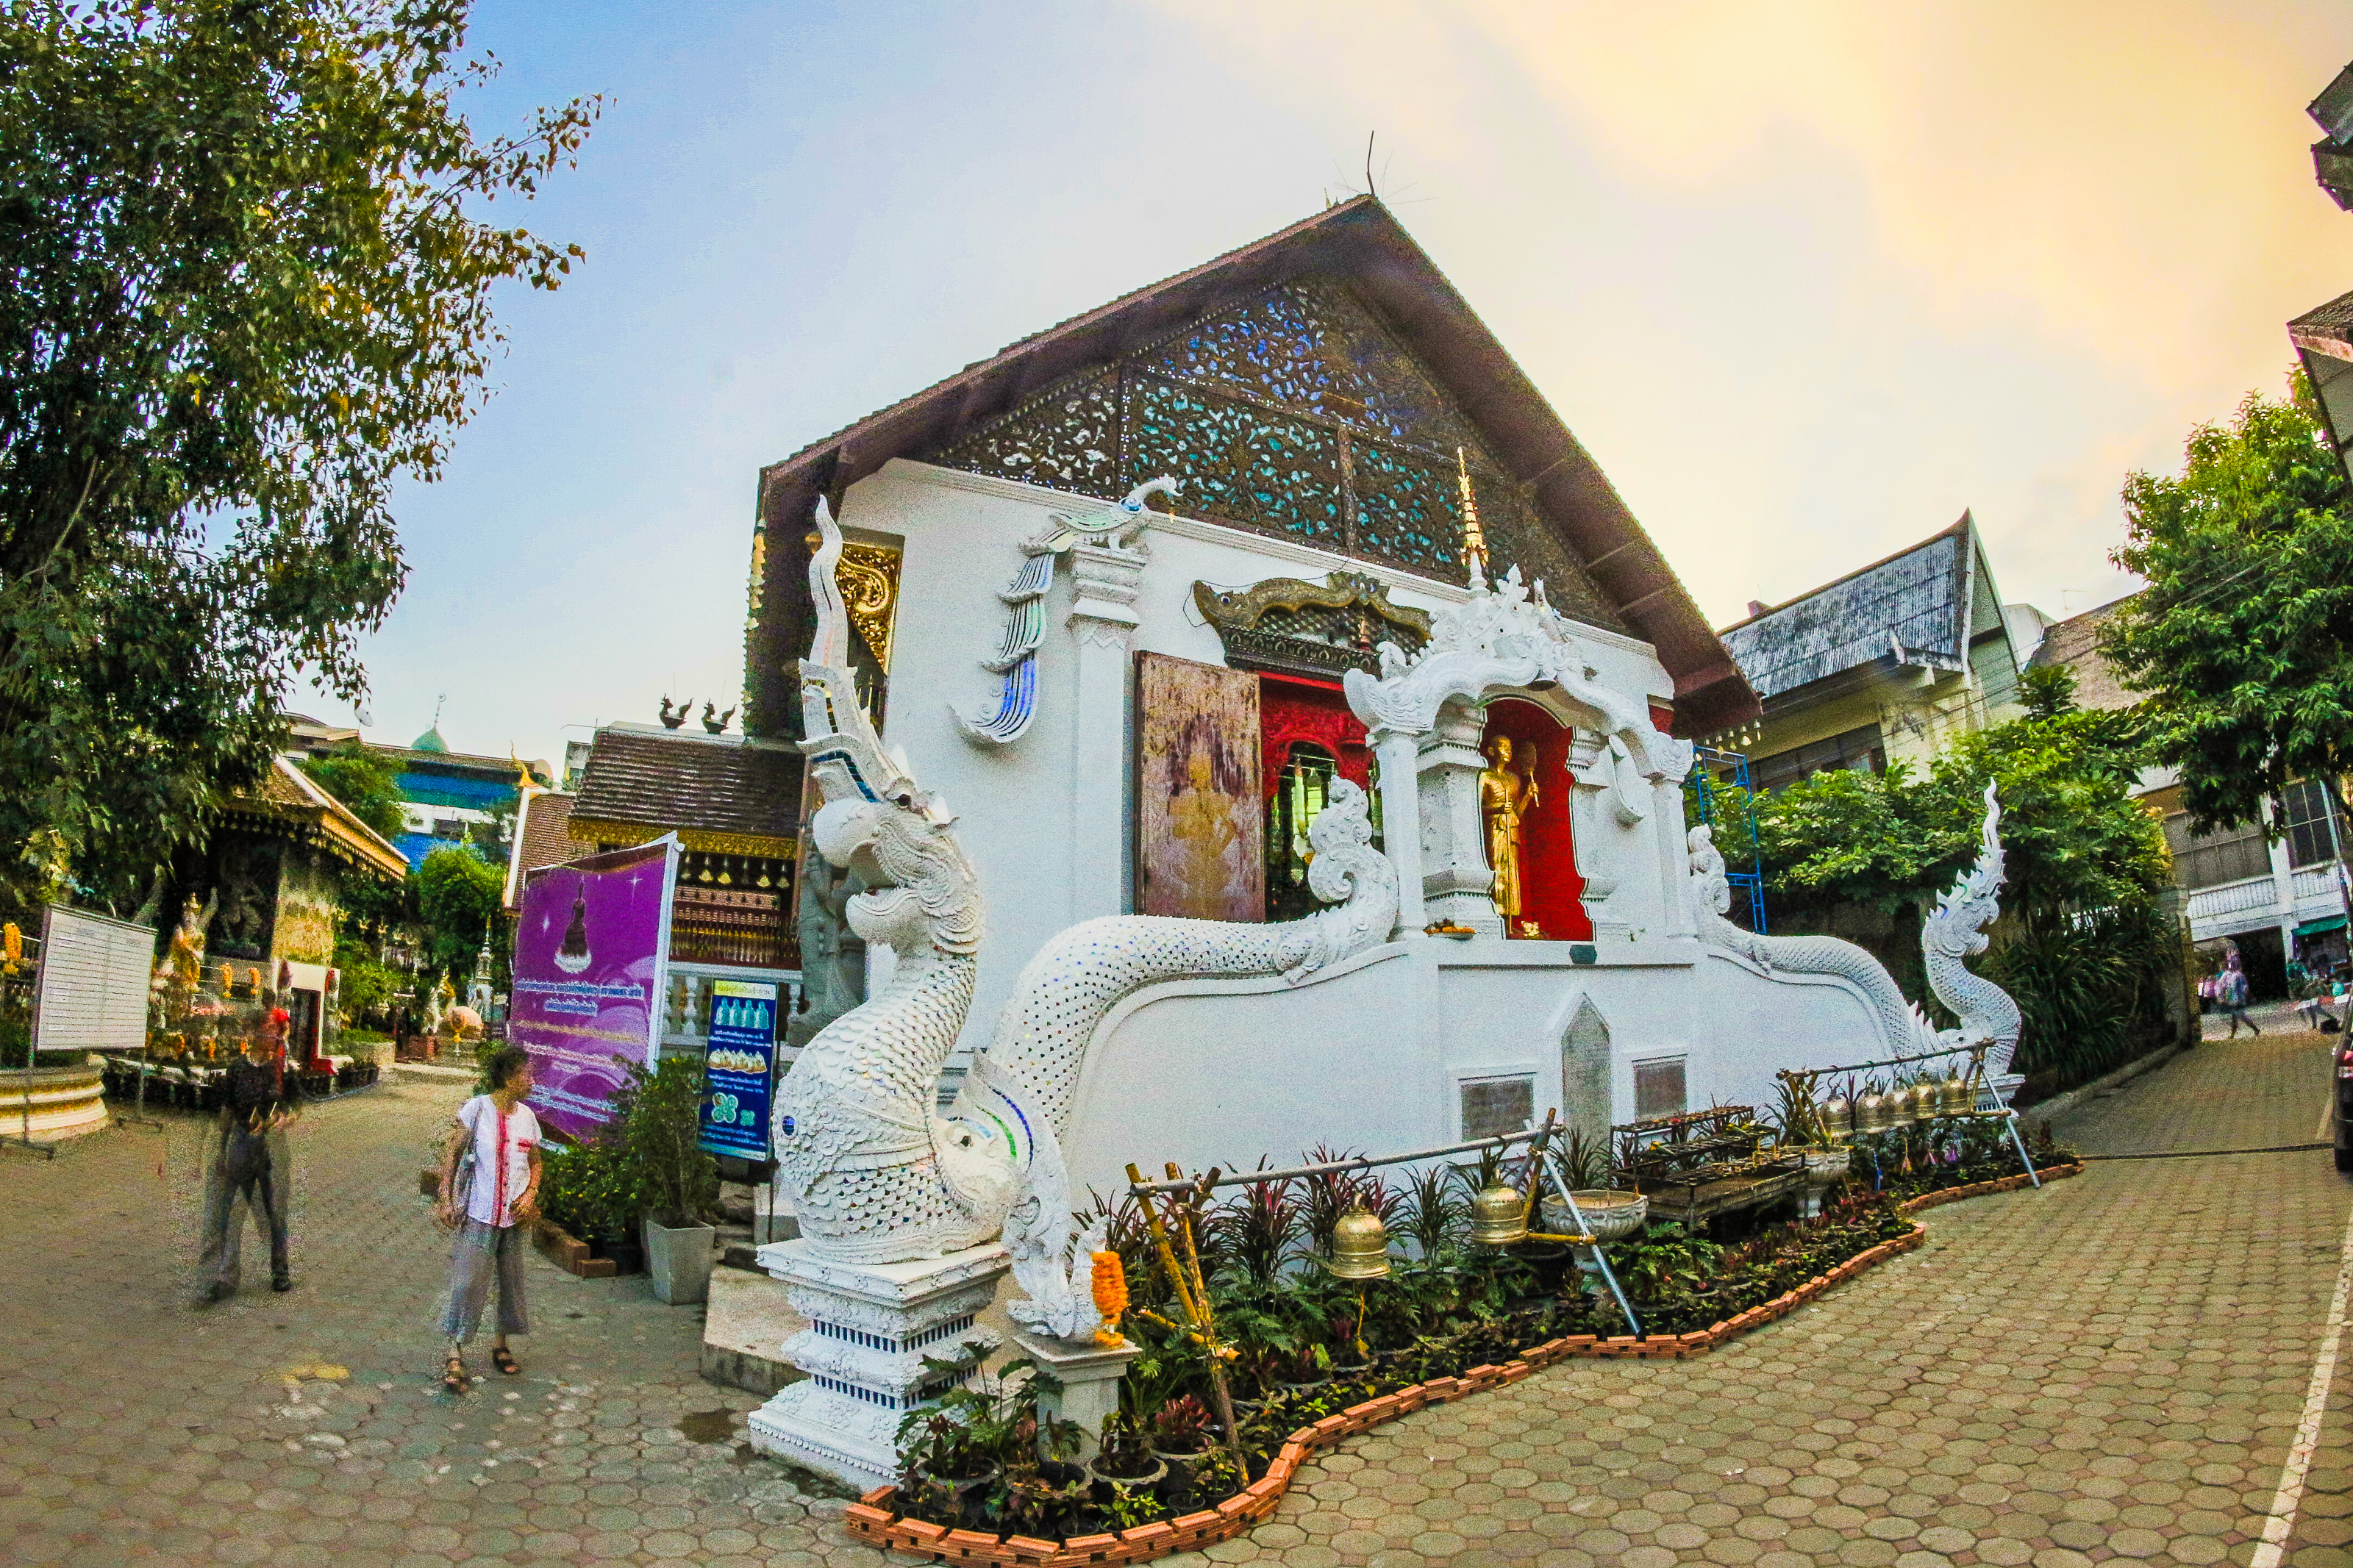
thailand, temple, buddhism, culture, travel, architecture, religion, asia, chiangmai, landmark, ancient, wat, traditional, thai, art, asian, tourism, buddha, buddhist, building, religious, beautiful, gold, statue, history, pagoda, background, chiang mai, sculpture, town, house, tree, sky, mural, photography, home, facade, street, city, tourist attraction